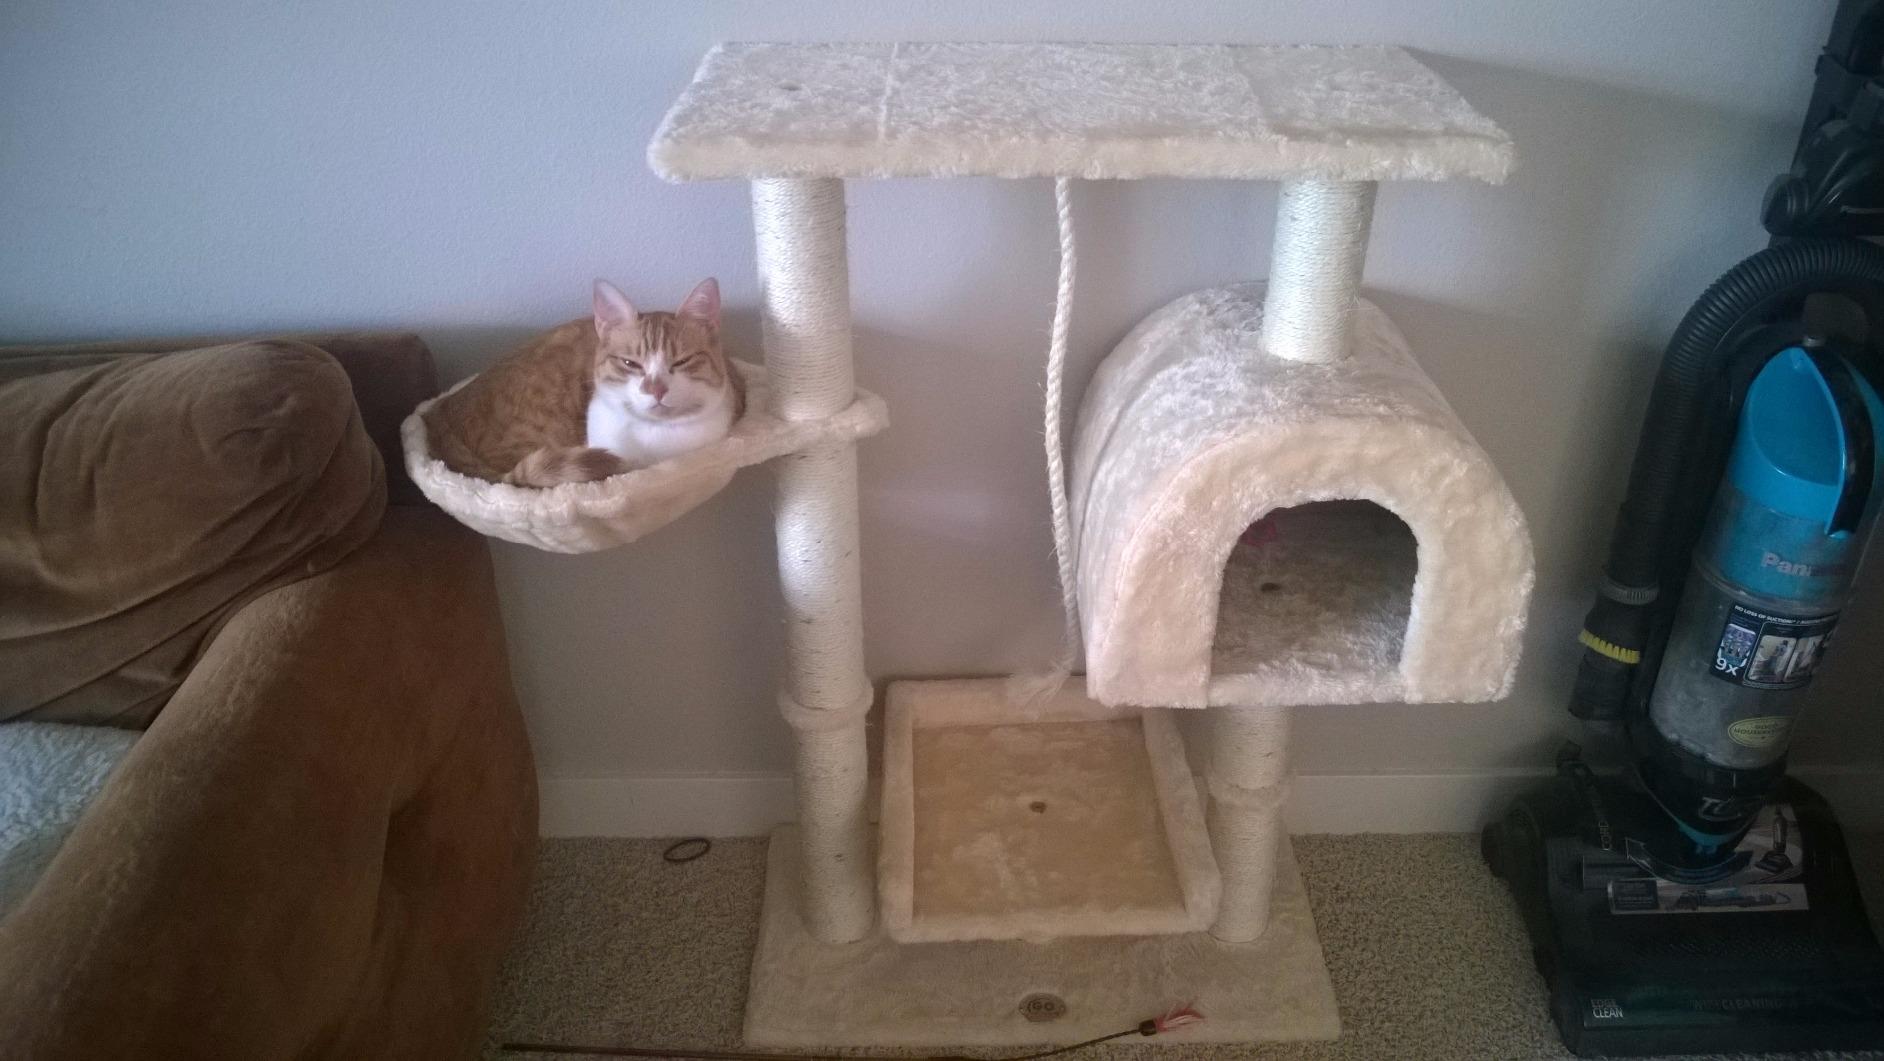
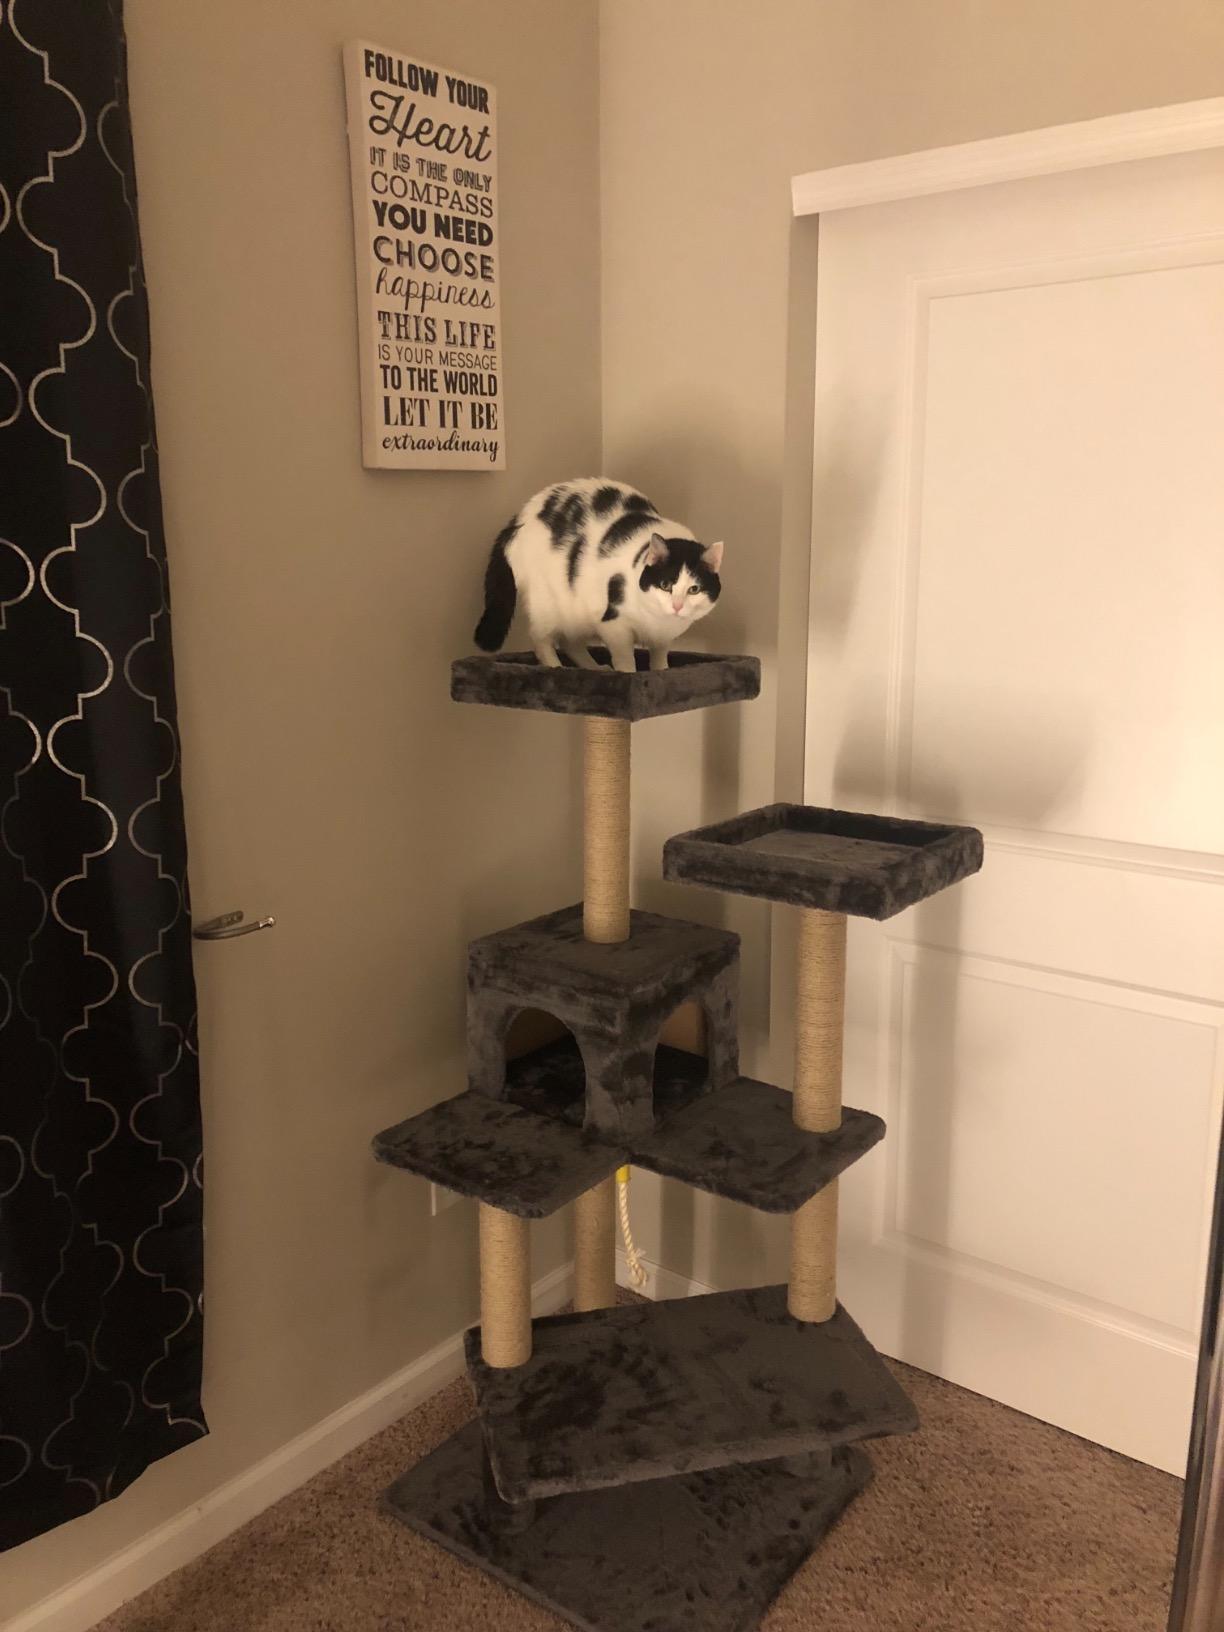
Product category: items_cat tree
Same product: no